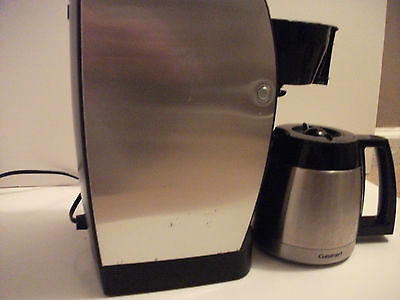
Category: coffee maker